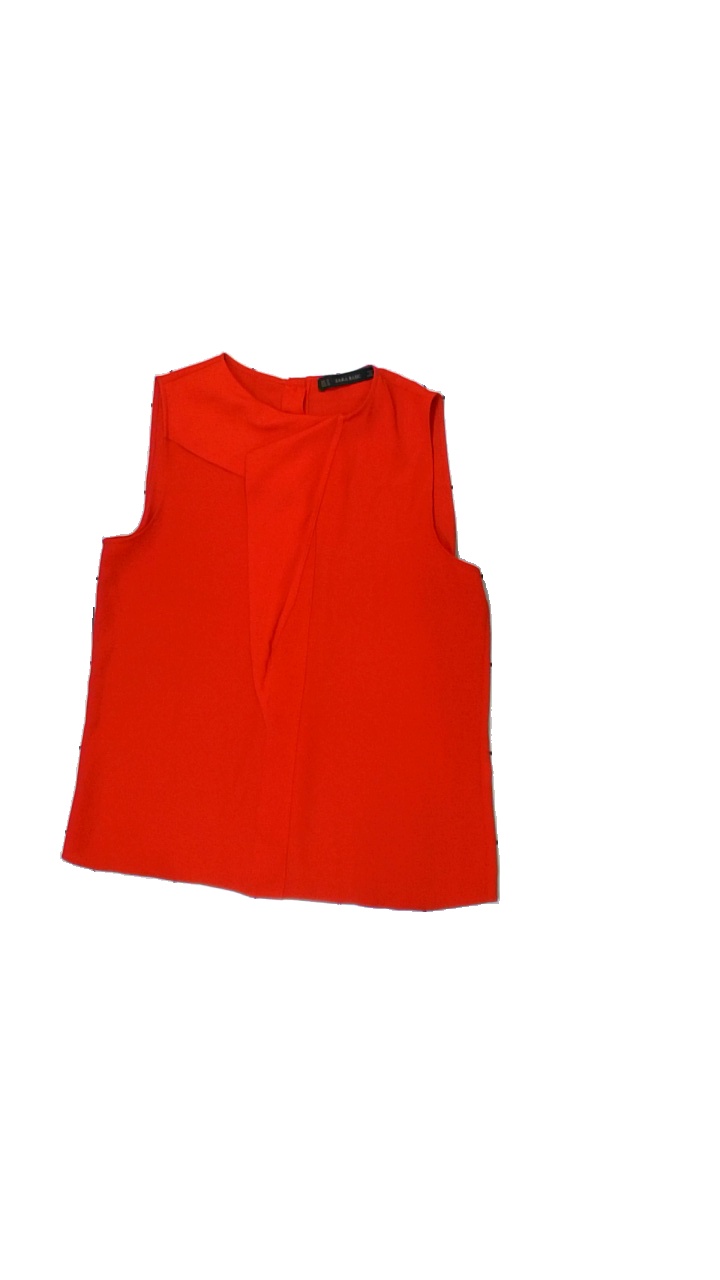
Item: Tank Top (Ladies)
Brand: Zara
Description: linne
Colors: Red
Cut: C-collar
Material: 100% polyester
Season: All
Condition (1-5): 5
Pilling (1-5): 5
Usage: Reuse
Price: <50